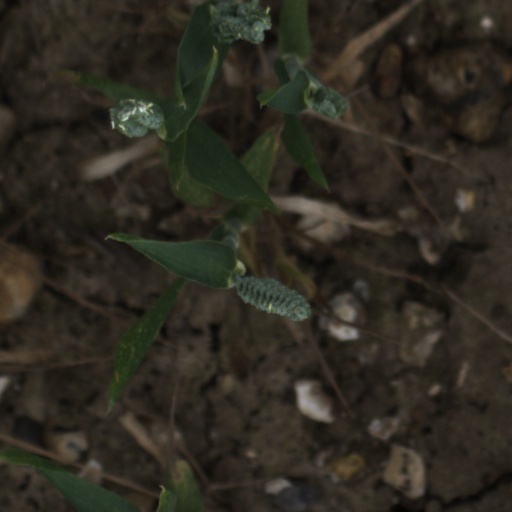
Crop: wheat